Museum of Byzantine Culture

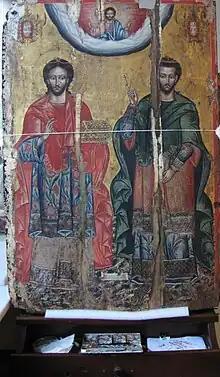
Damaged icon

The museum has seven different laboratories and workshops. They are housed on 2750 m of space, each department has a fireproof storage room and a suction system for the indoor air. Like the entire museum, the workshops are air-conditioned; Temperature and humidity are kept constant, the fresh air (supplied from outside the museum) is filtered.